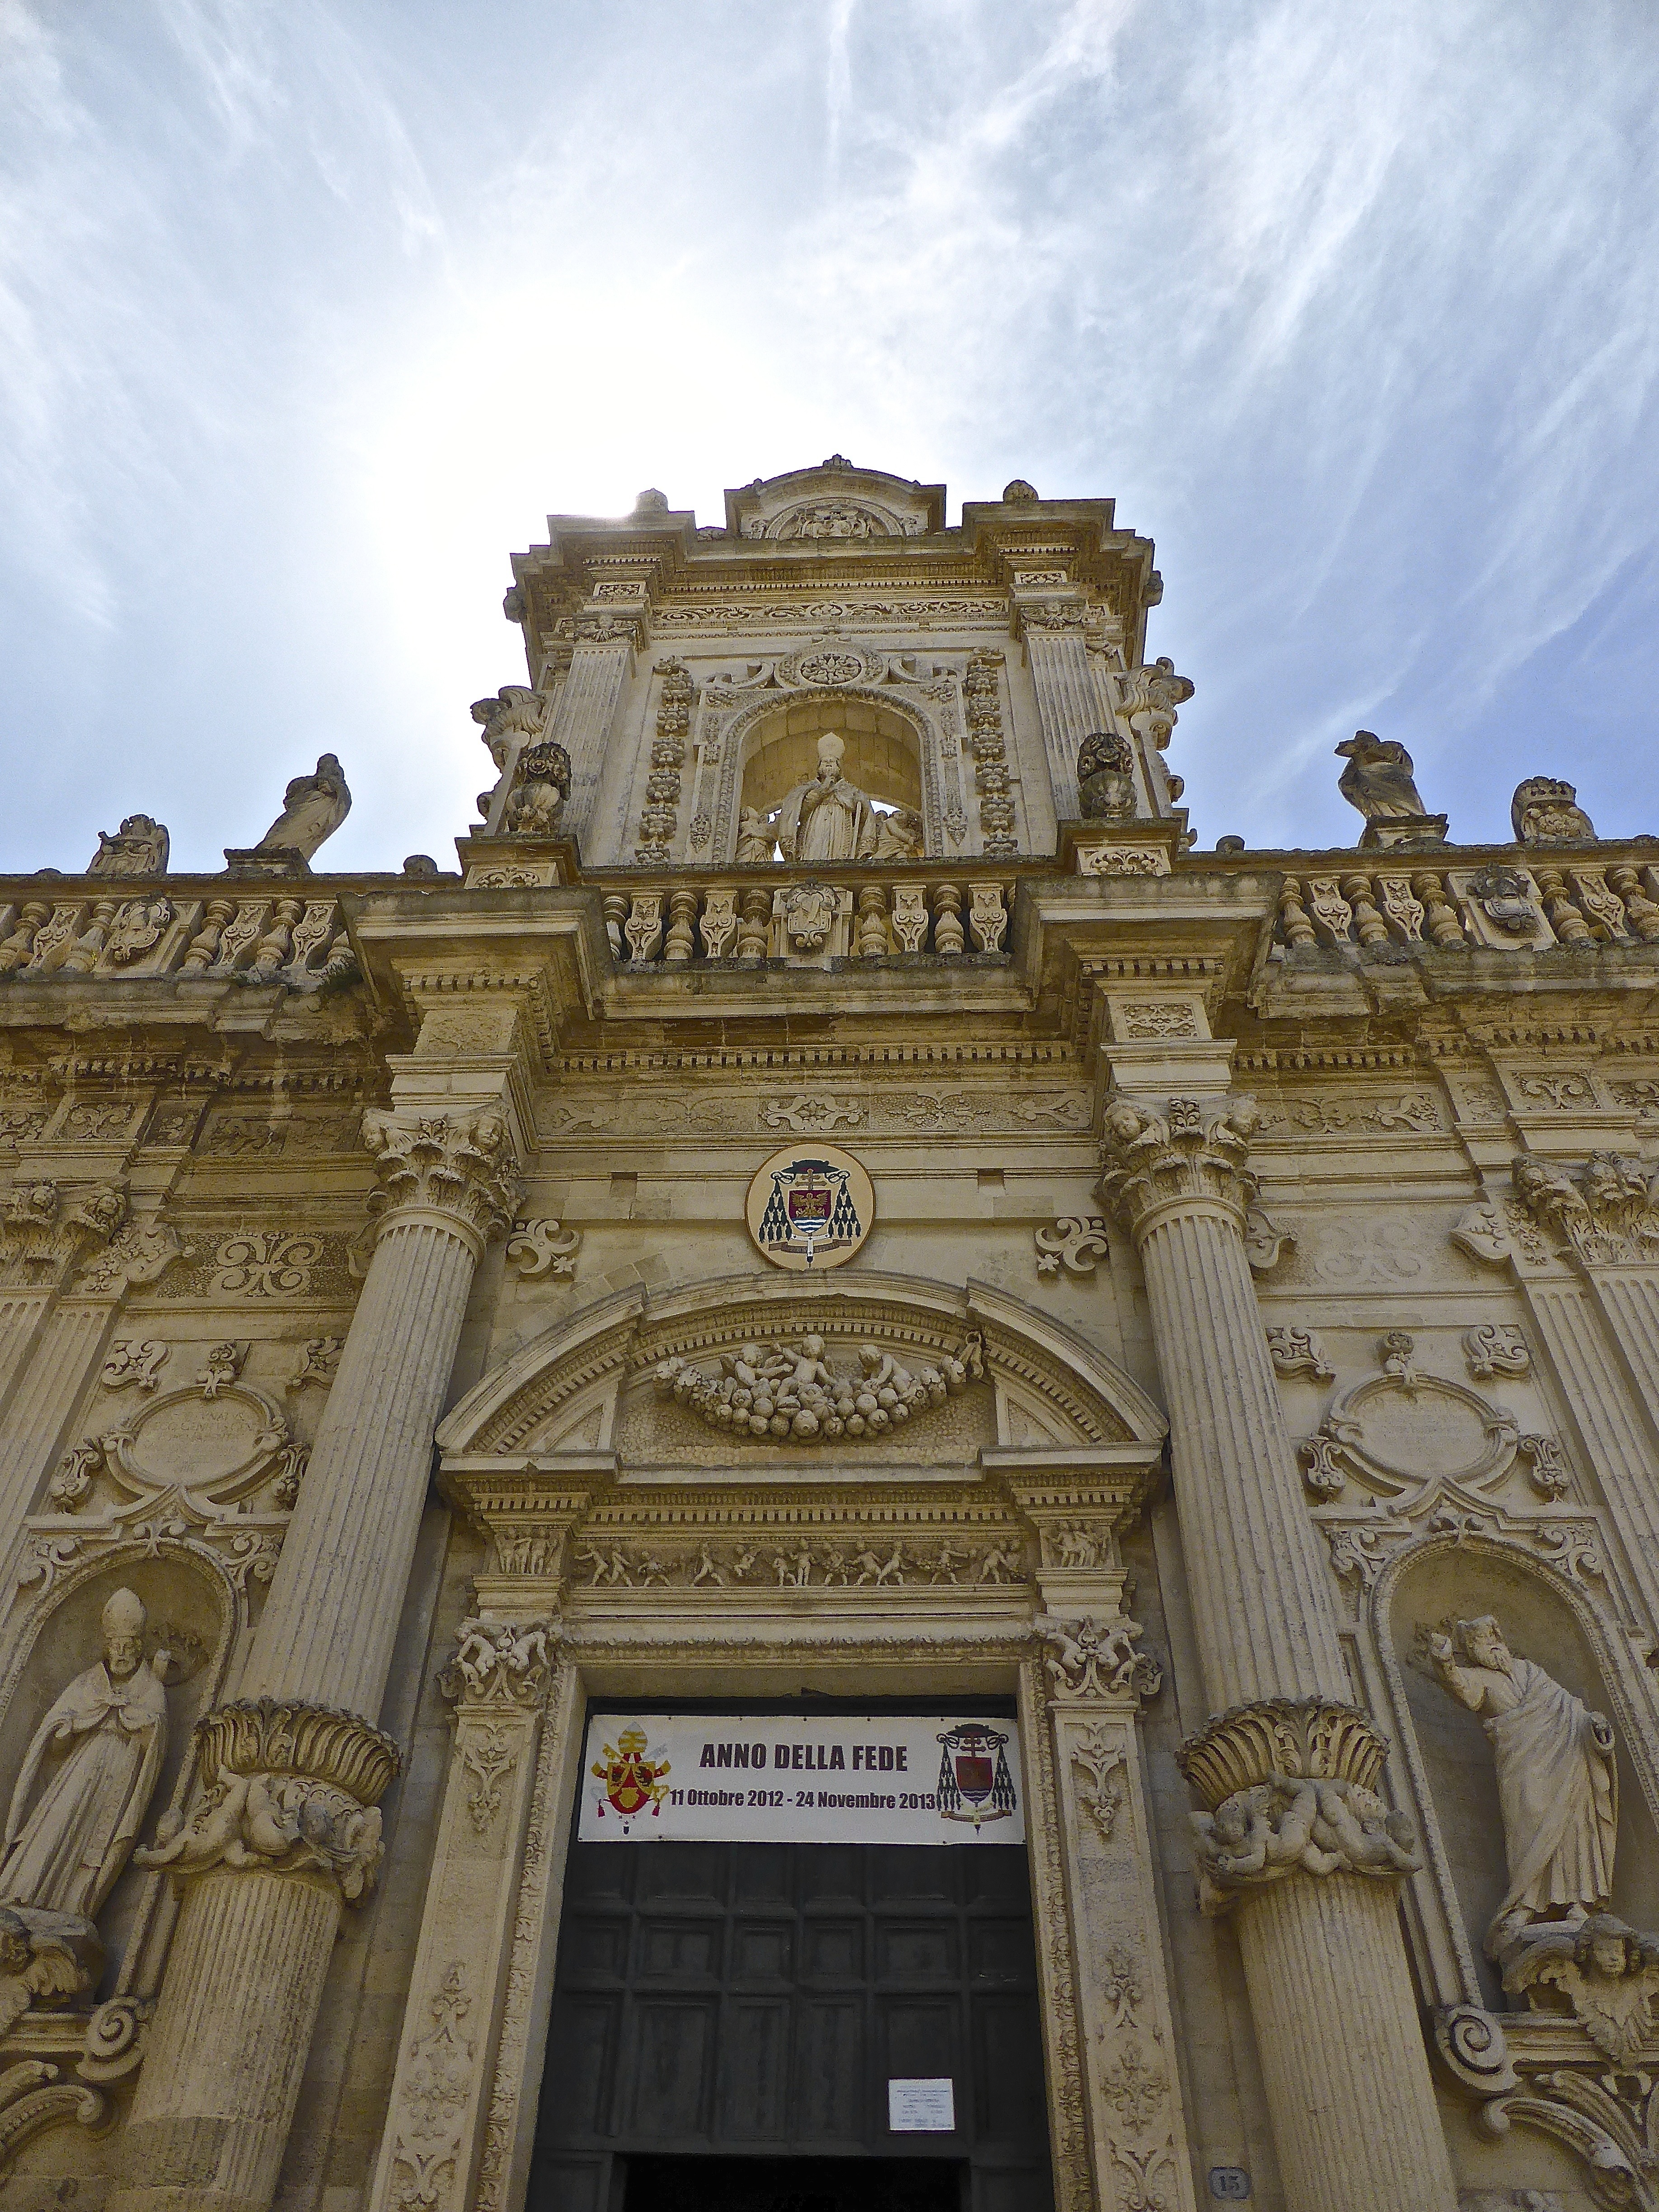
architecture, building, palace, sandstone, monument, statue, arch, entrance, landmark, facade, cathedral, exterior, place of worship, classical, temple, front, basilica, real estate, historic site, ancient history